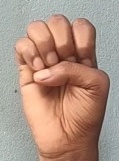
ASL sign: E